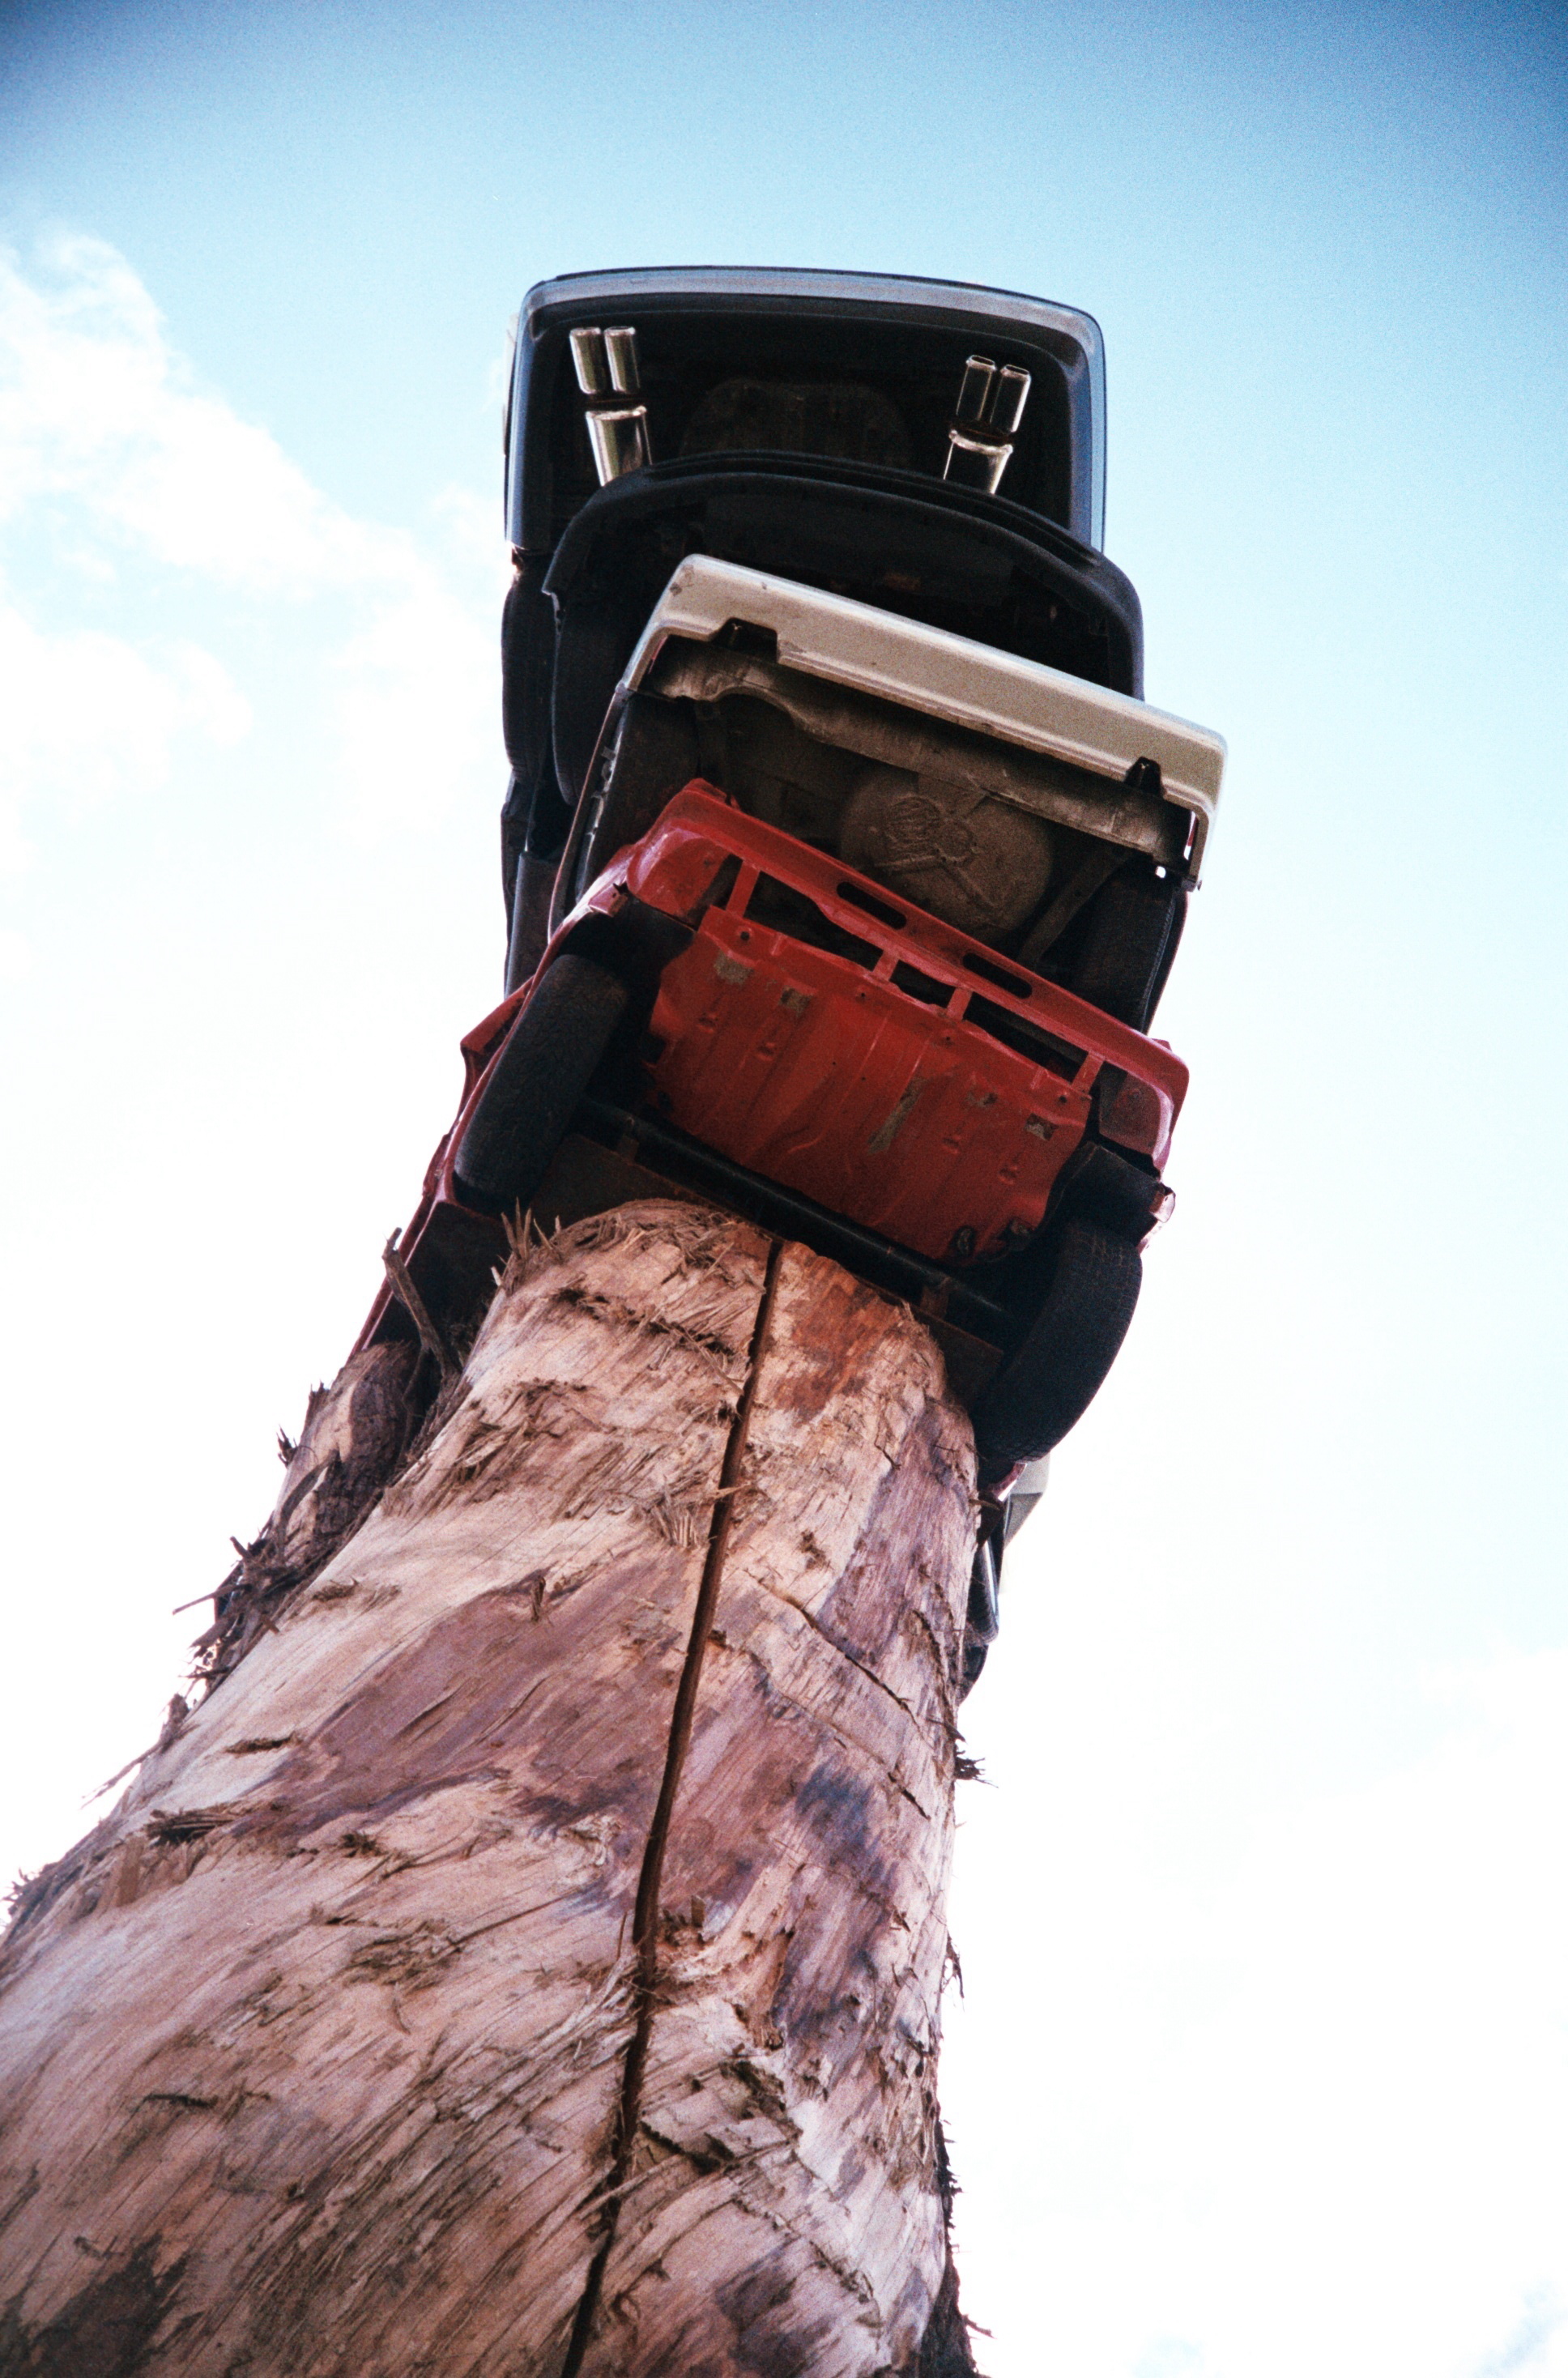
film, analog, extreme sport, art, bmw, sportscar, totem, analogue, lca, lomolca, agfavistaplus400, musclecar, transam, hondacivic, transamtotem